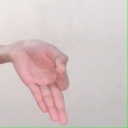
अक्षर: ज्ञ